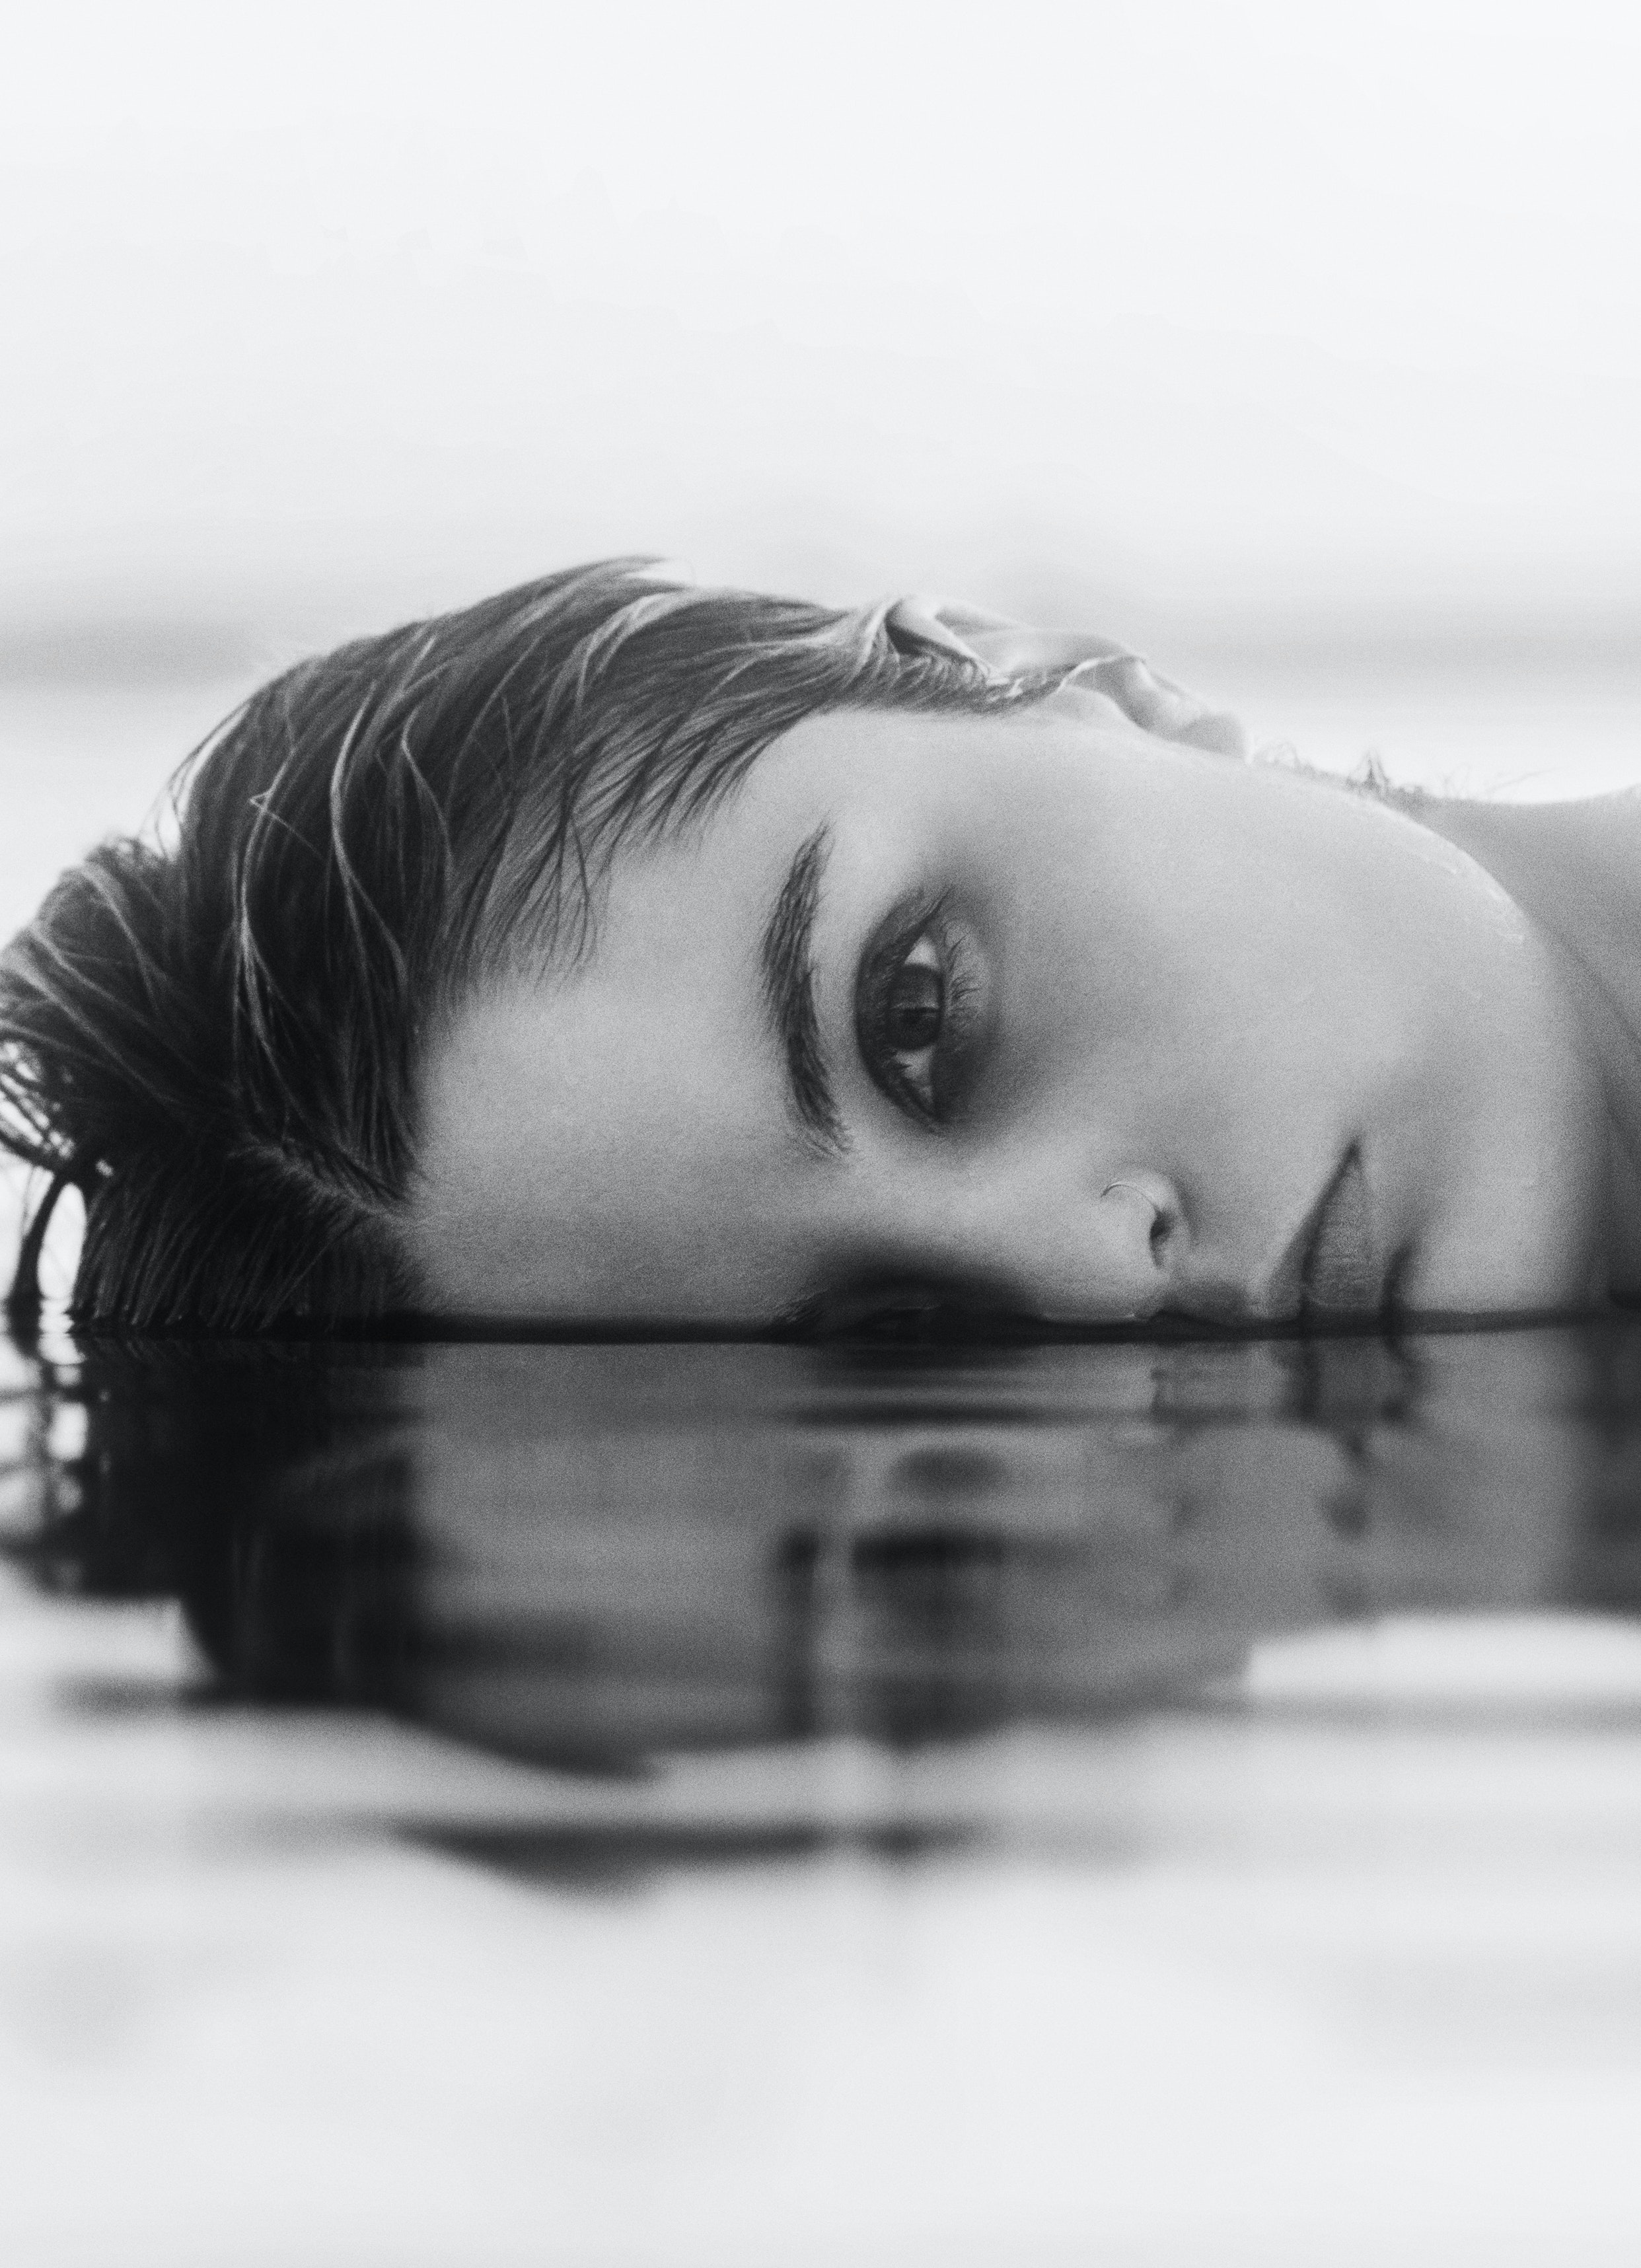
woman, forehead, nose, face, skin, head, lip, chin, hand, hairstyle, eyebrow, arm, shoulder, eye, facial expression, mouth, eyelash, neck, human body, flash photography, jaw, iris, mammal, beard, style, black and white, happy, black hair, beauty, monochrome photography, monochrome, comfort, close up, selfie, facial hair, portrait, stock photography, portrait photography, room, sitting, symmetry, photo shoot